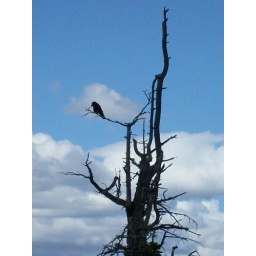
Lonely raven in a bare tree composition